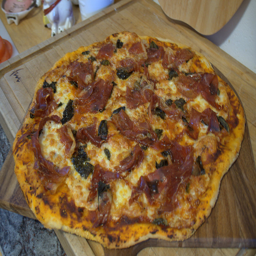
There is a pizza sitting on the counter.
a bacon and cheese pizza on a wooden tray
A homemade pizza  with various toppings on a cutting board.
A cooked pizza sits on a piece of wood, with bacon toppings.
A homemade bacon, olive, and extra cheese pizza.